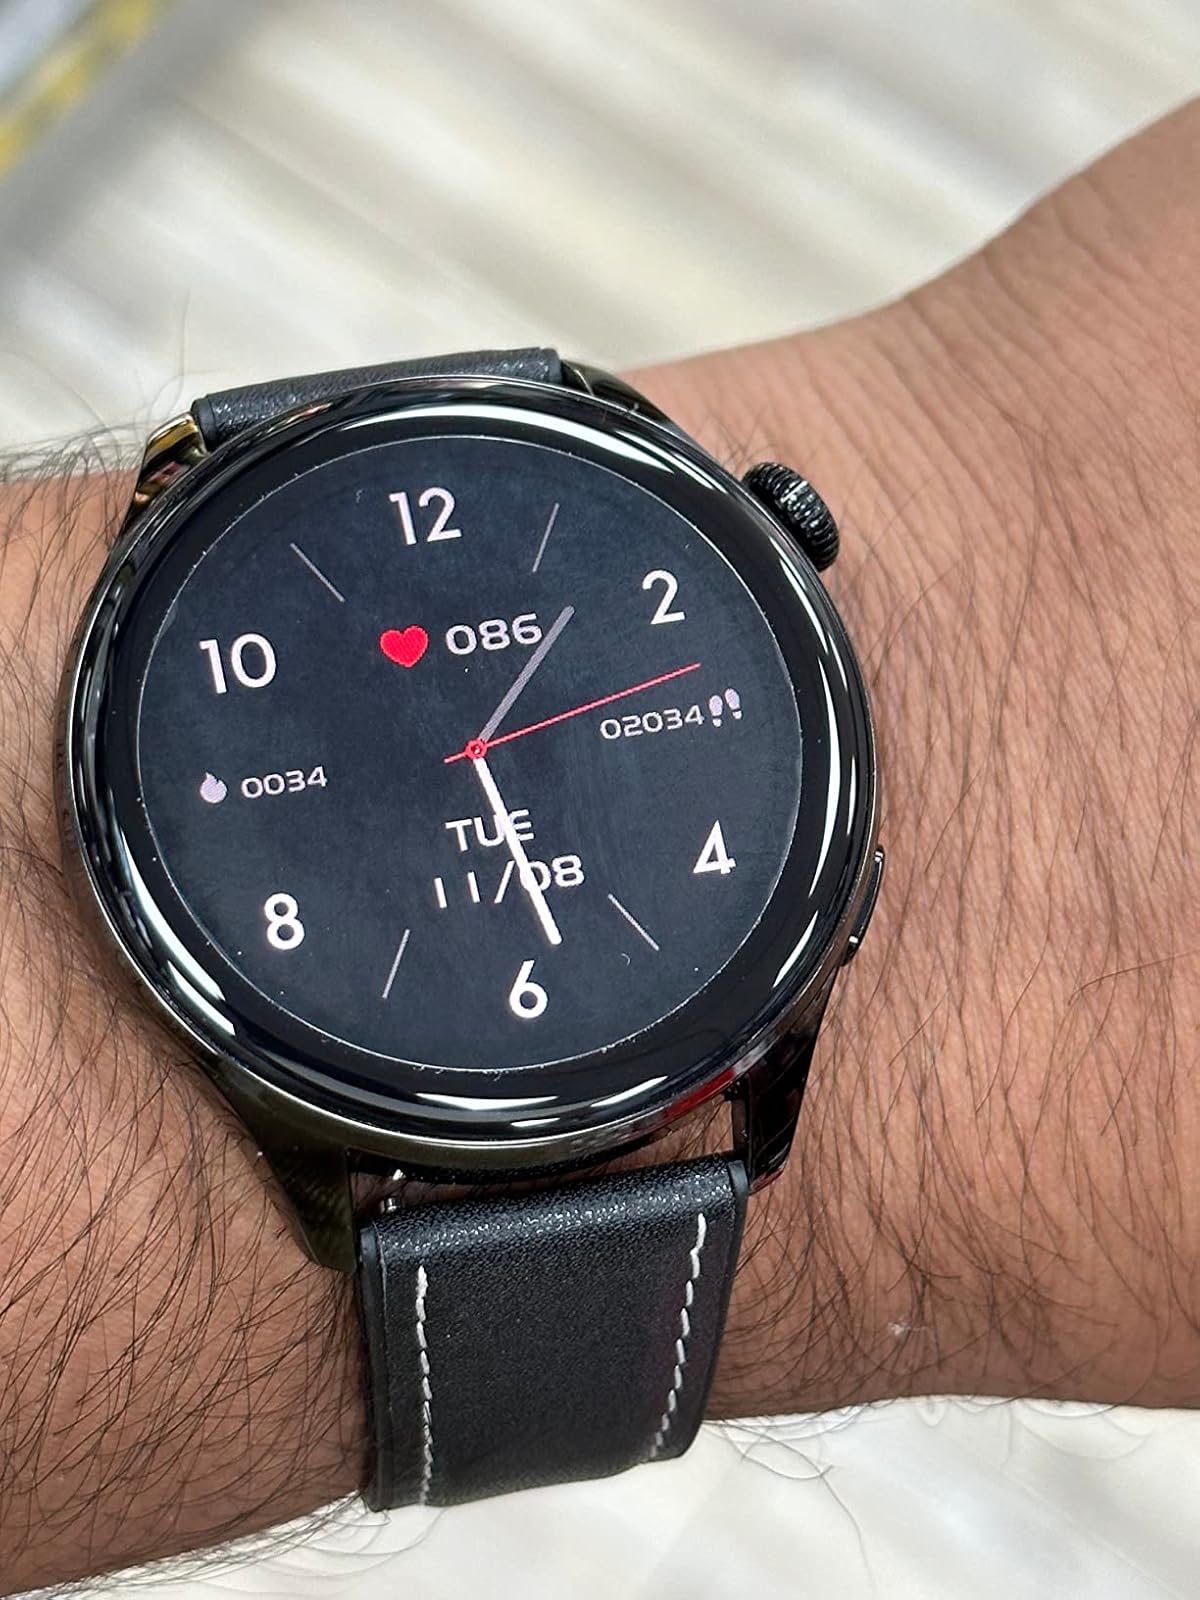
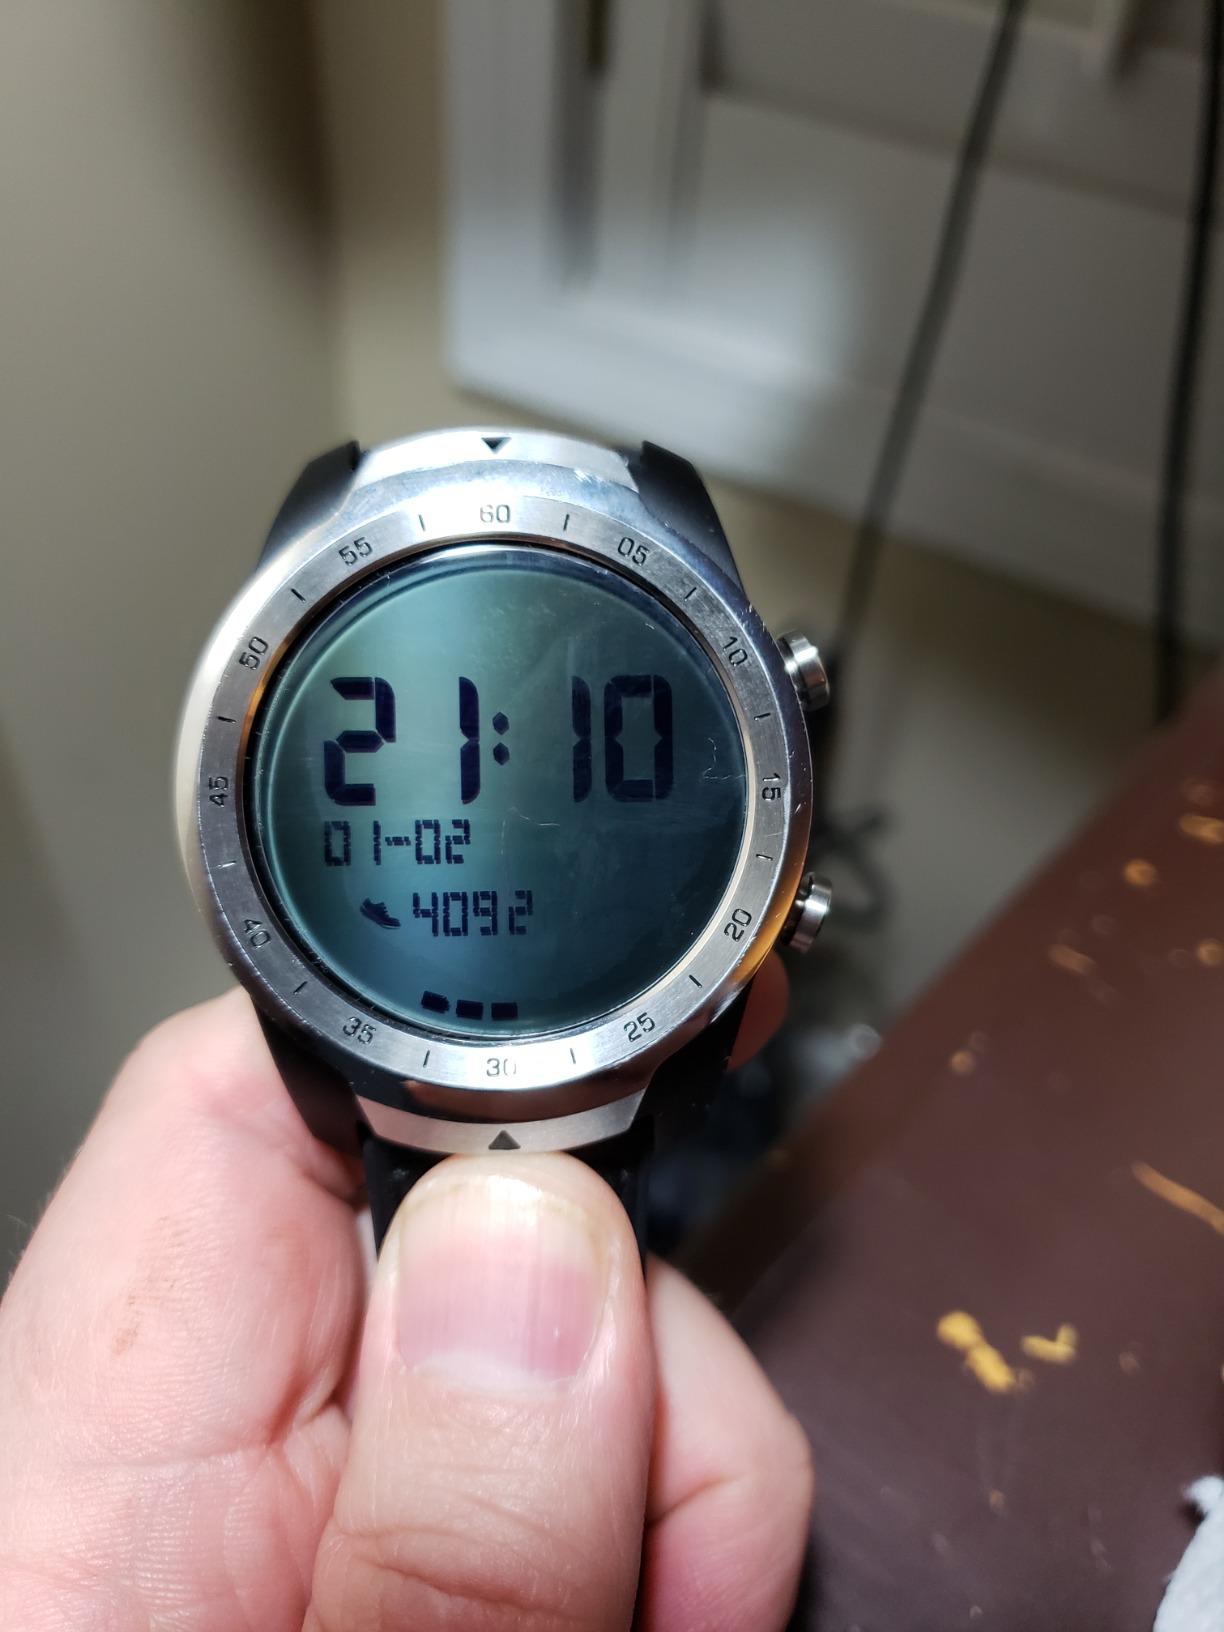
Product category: smartwatch
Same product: no